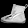
Label: Ankle boot